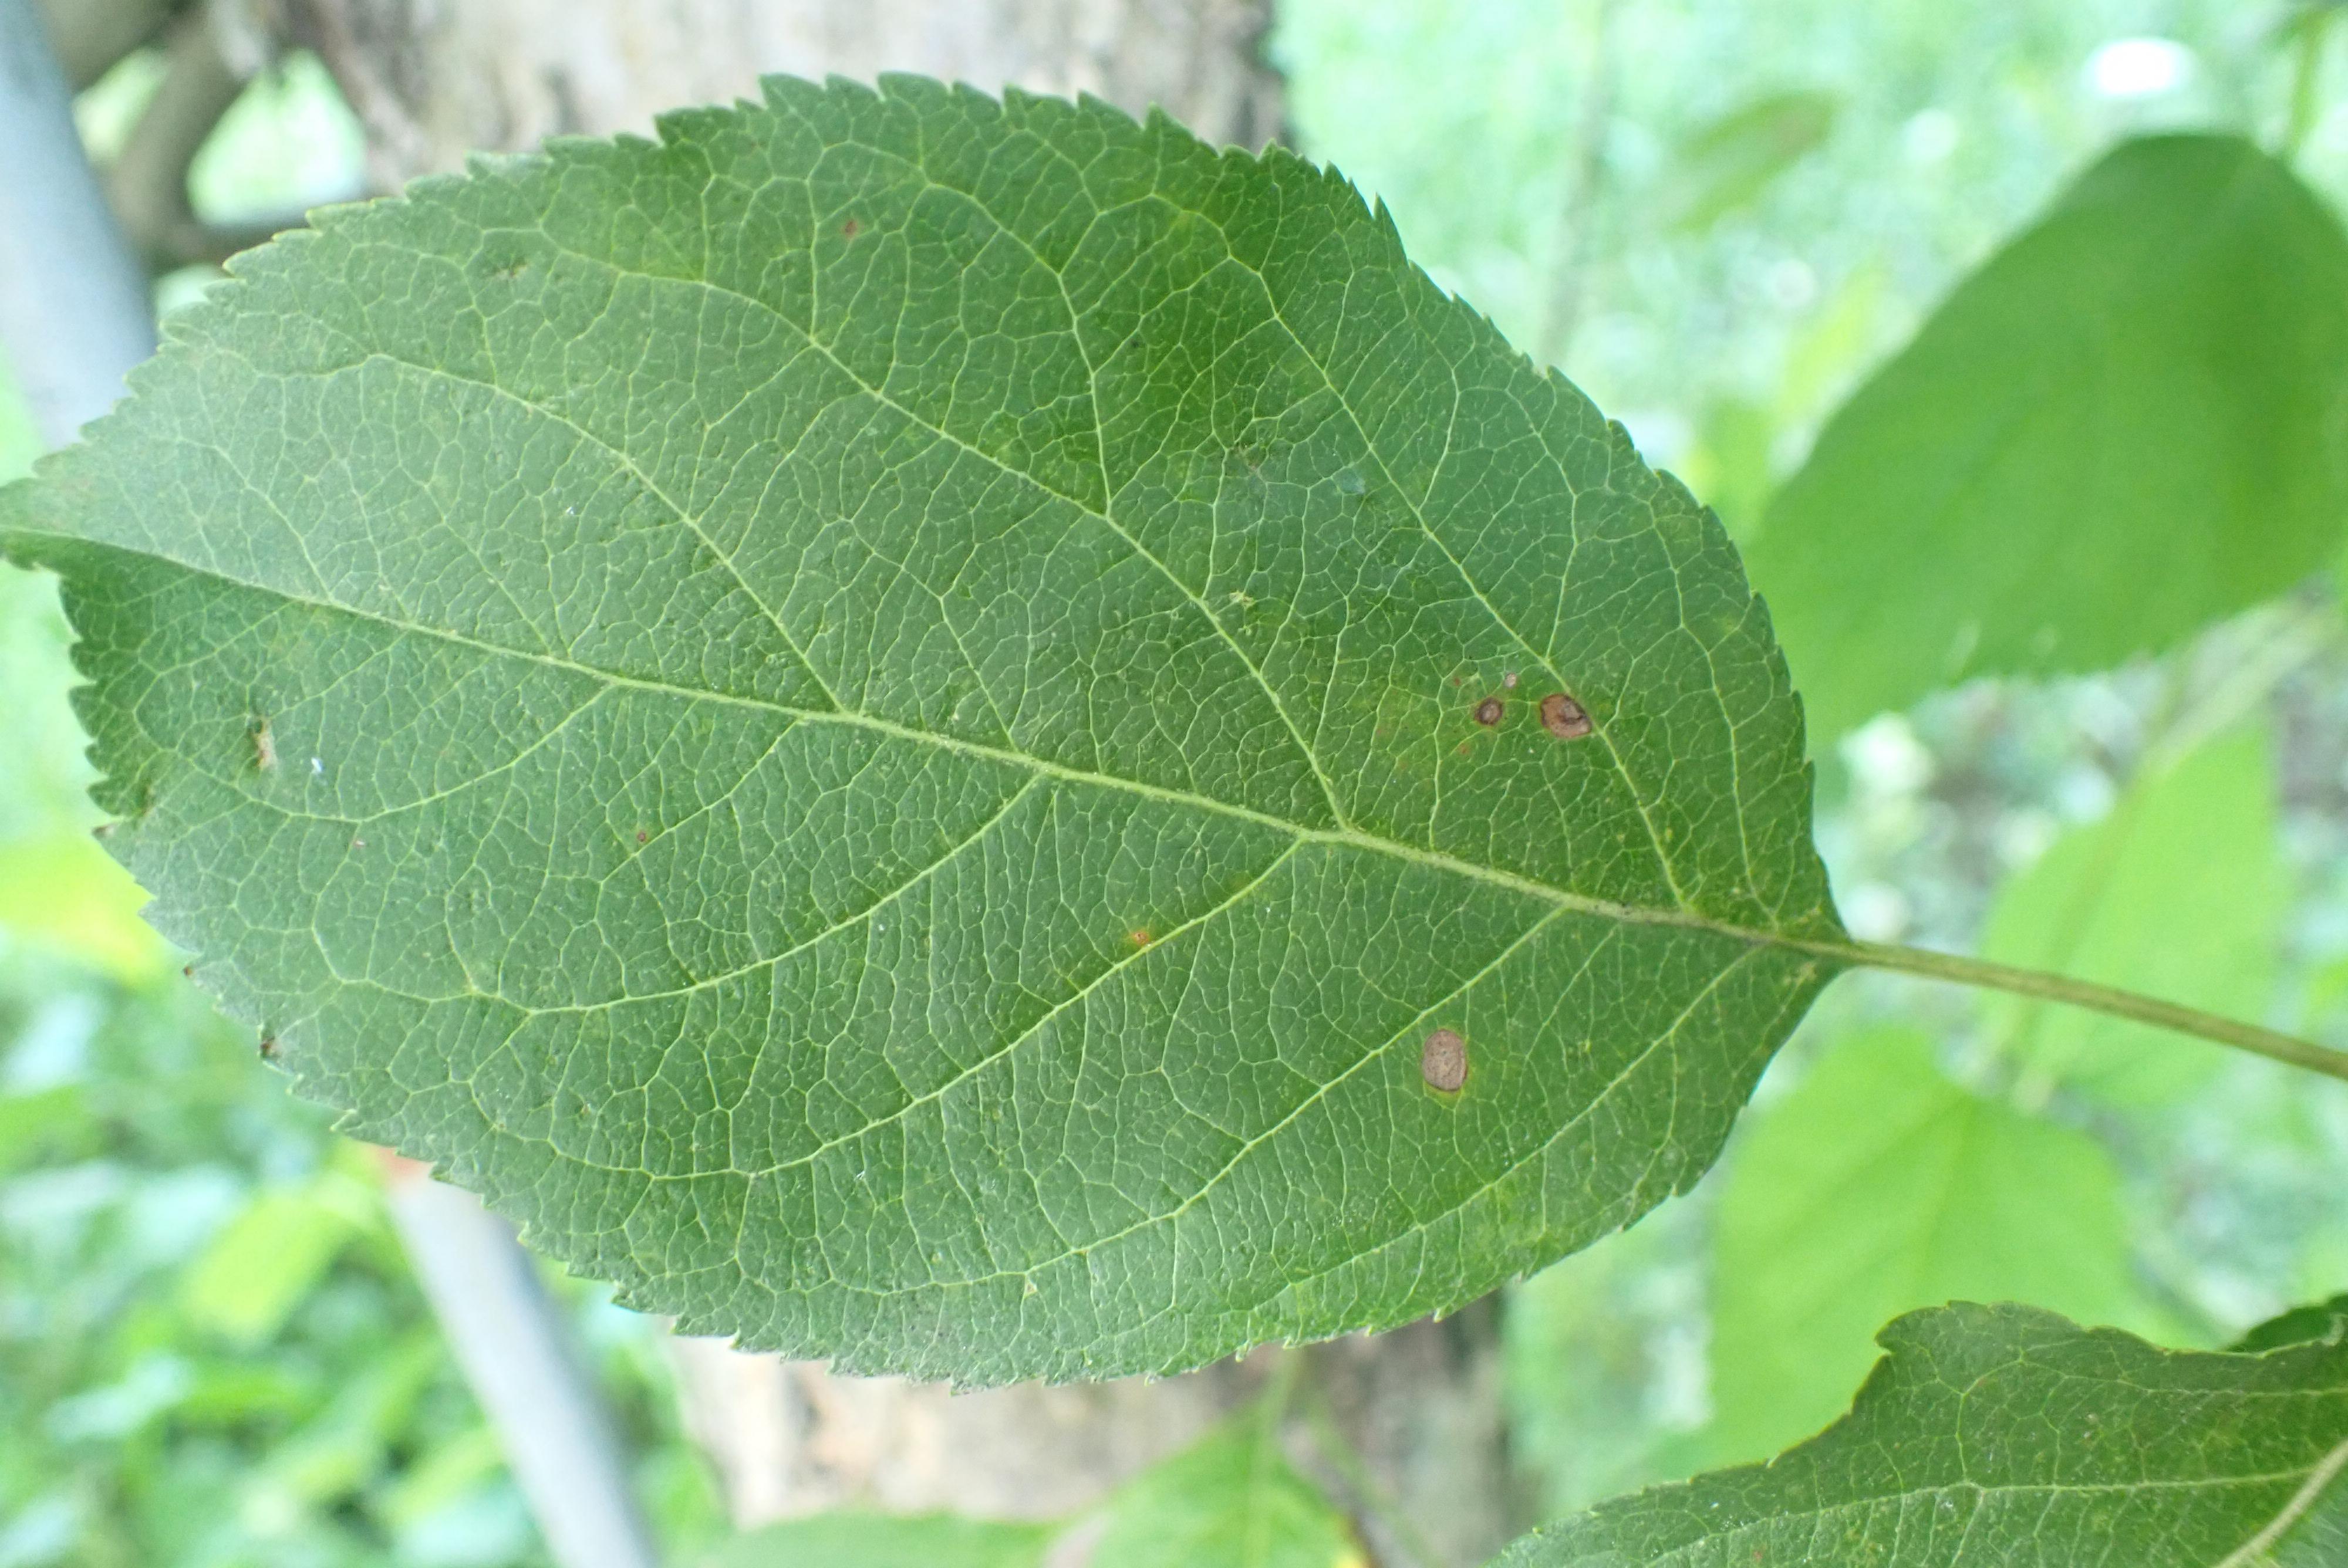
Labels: frog_eye_leaf_spot